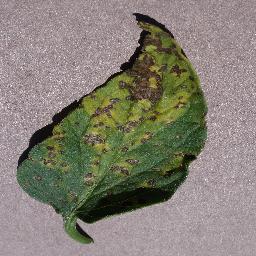
Label: Tomato___Septoria_leaf_spot